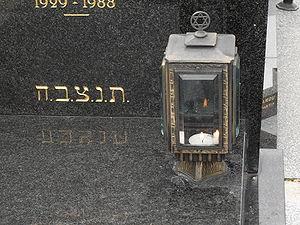
fr
La Azkara ou Hazkara est une cérémonie tenue chaque année dans le judaïsme pour commémorer une disparition, à la date hébraïque du décès, sauf la première année du décès, où la Azkara peut se tenir après 11 mois.